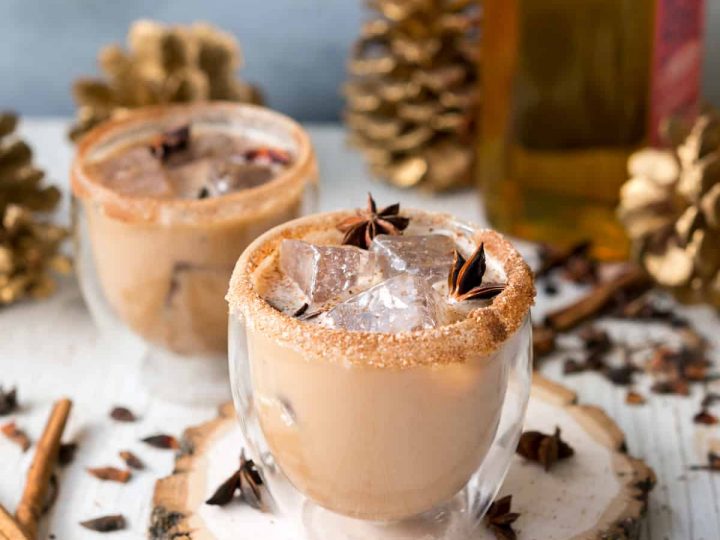
Dish: chai